Describe the emotion expressed in this image:  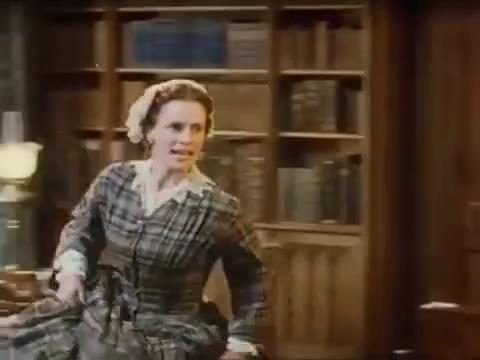
This person displays Pain, valence and arousal with low intensity.